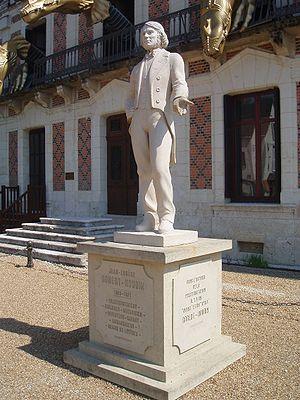
Le mentalisme est un art du spectacle qui consiste à créer l'illusion de facultés paranormales ou d'une spécialisation dans la maîtrise des capacités mentales humaines, dans l'objectif de tromper un public.
Jean-Eugène Robert-Houdin, né à Blois le 7 décembre 1805 et mort à Saint-Gervais-la-Forêt le 13 juin 1871, est le plus célèbre illusionniste français du XIXᵉ siècle et fondateur du Théâtre Robert-Houdin inauguré 11, rue de Valois à Paris en 1845 et transféré 8, boulevard des Italiens en 1854.
La Maison de la Magie Robert-Houdin, est un musée spécialisé dans l'illusion et la prestidigitation situé à Blois dans le département de Loir-et-Cher en région Centre-Val de Loire.